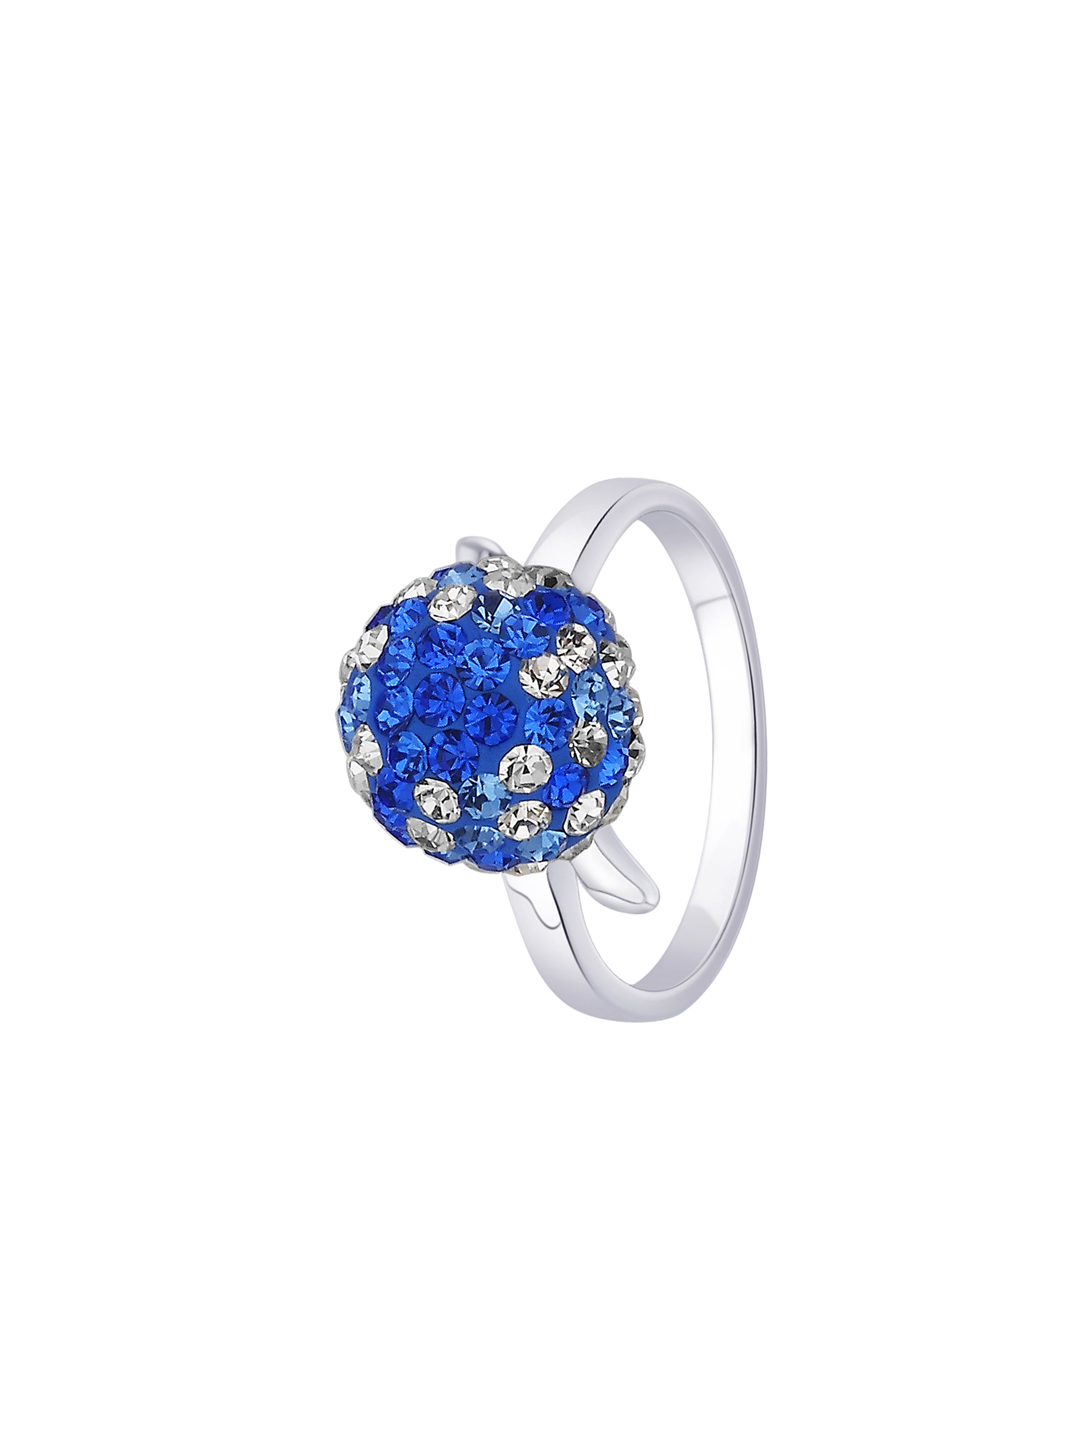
Lucera Women Silver Ring
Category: Accessories / Jewellery / Ring
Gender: Women
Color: Silver
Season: Summer 2013
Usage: Casual